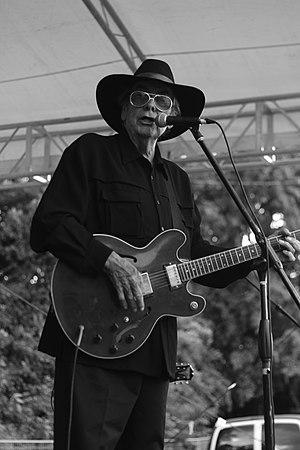
Sleepy Labeef est un chanteur américain de rockabilly, de rock 'n' roll et de country né le 20 juillet 1935 à Smackover dans l'Arkansas et mort le 26 décembre 2019.